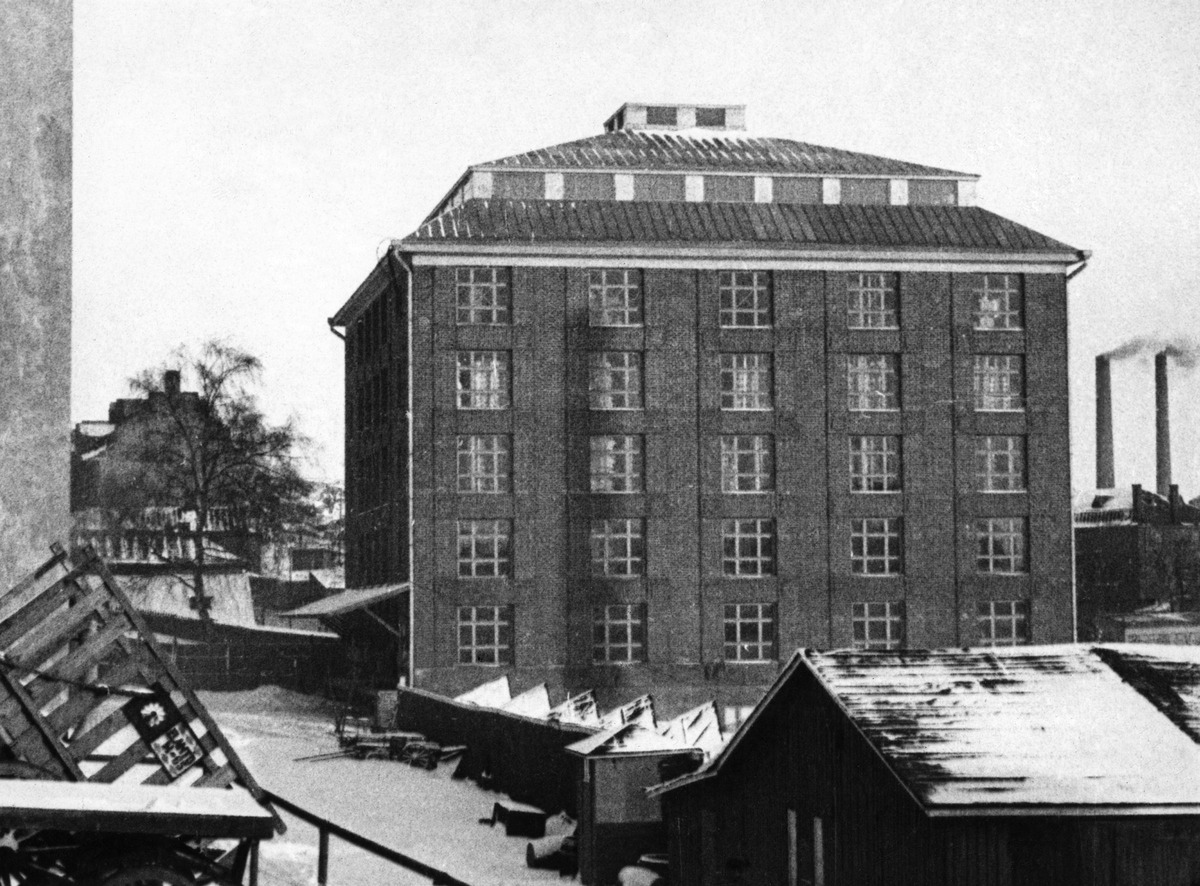
Elannon keskusvarasto Sörnäisissä, Itäinen Viertotie 11-13
sisällön kuvaus: Elannon keskusvarasto Sörnäisissä, Itäinen Viertotie 11-13. mustavalkoinen
Ajankohta: kuvausaika 1910 - 1920 -luku
Paikka: Suomi, Uusimaa, Helsinki, Sörnäinen Helsinki, Hämeentie 11-13, Kaikukatu 2
Aiheet: Osuusliike Elanto, rakennukset teollisuusrakennukset, osuustoiminta, varastot, teollisuus